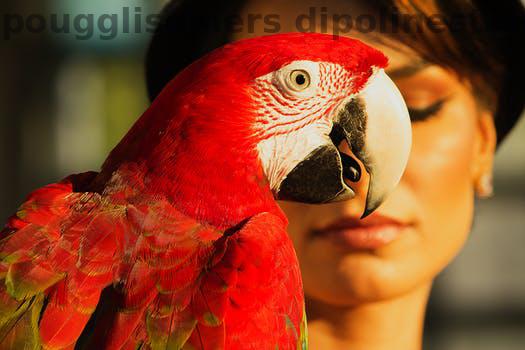
Label: Watermark